La Forêt-de-Tessé

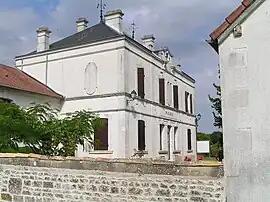
Town hall

La Forêt-de-Tessé commune in the Charente department in southwestern France.